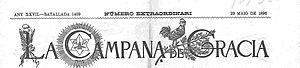
René Rostagny dit aussi Gaston Ry est un journaliste, peintre et écrivain français du XXᵉ siècle, né le 12 août 1902 à Mustapha et mort en 1978.